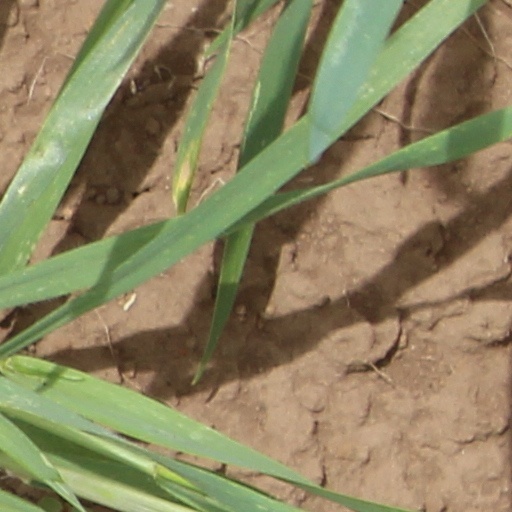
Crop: wheat